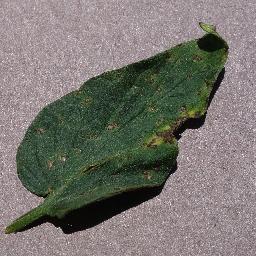
Label: Tomato___Septoria_leaf_spot